New York and New Jersey campaign

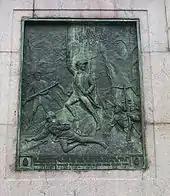
Plaque commemorating the Battle of Harlem Heights at Columbia University

While worrying over how to hold his army together, Washington organized attacks on the relatively exposed British outposts, which were as a result continually on edge due to ongoing militia and army raids. German commanders Carl von Donop and Johann Rall, whose brigades were at the end of the chain of outposts, were frequent targets of these raids, but their repeated warnings and requests for support from General James Grant were dismissed.